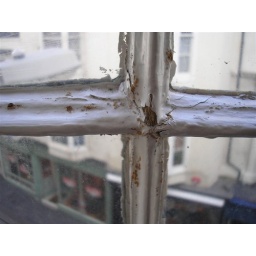
A very old window looks out on a very old street in Brighton